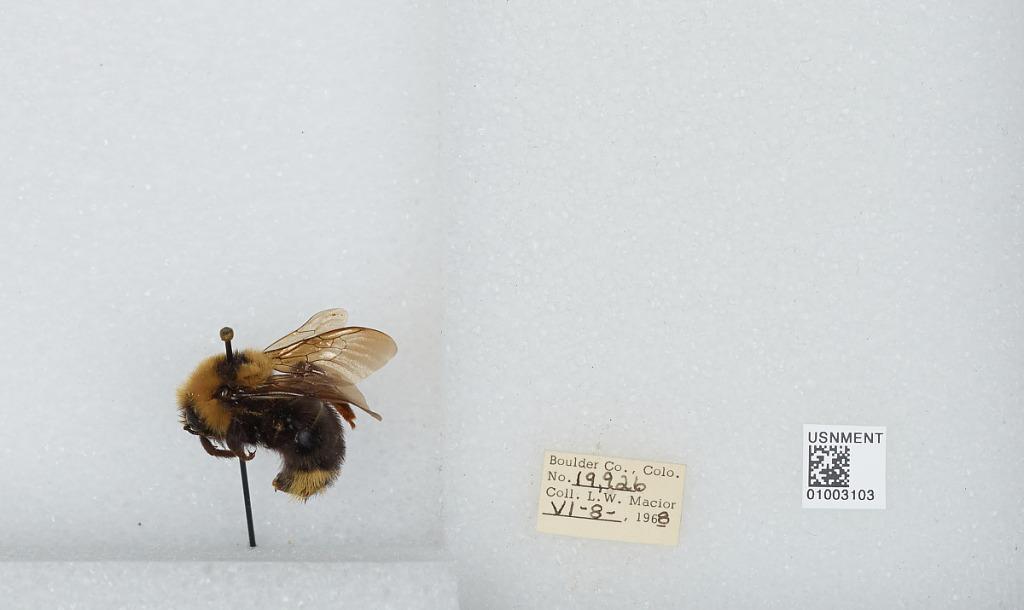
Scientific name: Bombus (Psithyrus) insularis (Smith)
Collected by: L. Macior
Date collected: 1968-6-8
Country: United States
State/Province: Colorado
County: Boulder
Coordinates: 40.015, -105.27